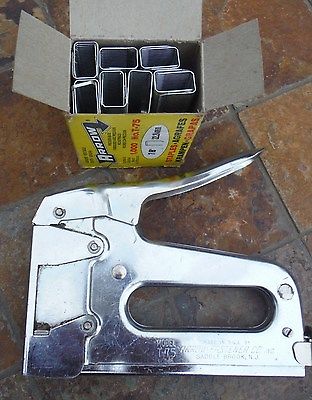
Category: stapler